Roger Kaiser

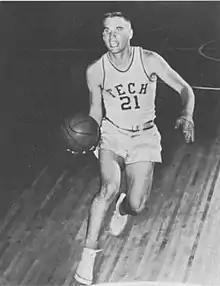
Kaiser as a junior at Georgia Tech

Roger Allen Kaiser (born February 23, 1939) is an American retired basketball player and coach. Kaiser was a two-time All-American player at Georgia Tech and won four NAIA national championships as a coach at West Georgia College (now the University of West Georgia) and Life University. Kaiser was the athletic director at Mt. Bethel Christian Academy in Marietta, Georgia until his retirement in 2014.